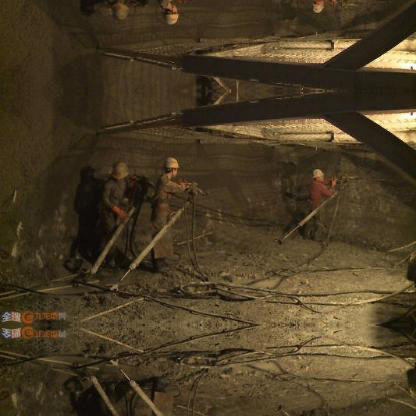
Objects in the image:
label: helmet
label: helmet
label: helmet
label: helmet
label: helmet
label: helmet